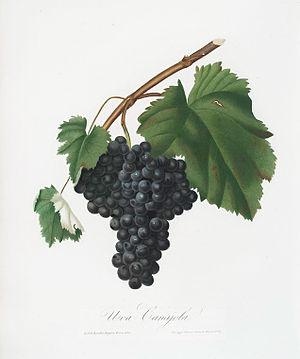
Le canaiolo nero est un cépage rouge présent en Italie. Il entre dans la composition du Chianti à hauteur de 5 à 10 % avec le Sangiovese et le Mammolo ainsi que dans celle du Vino Nobile di Montepulciano.
Giorgio Gallesio est un administrateur civil, diplomate, botaniste et pomologue italien.